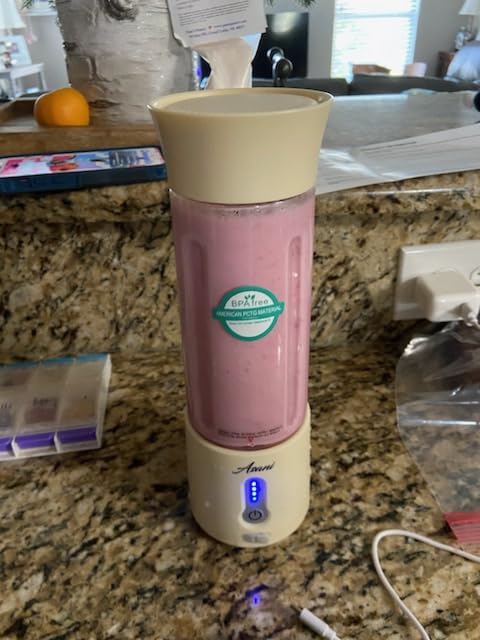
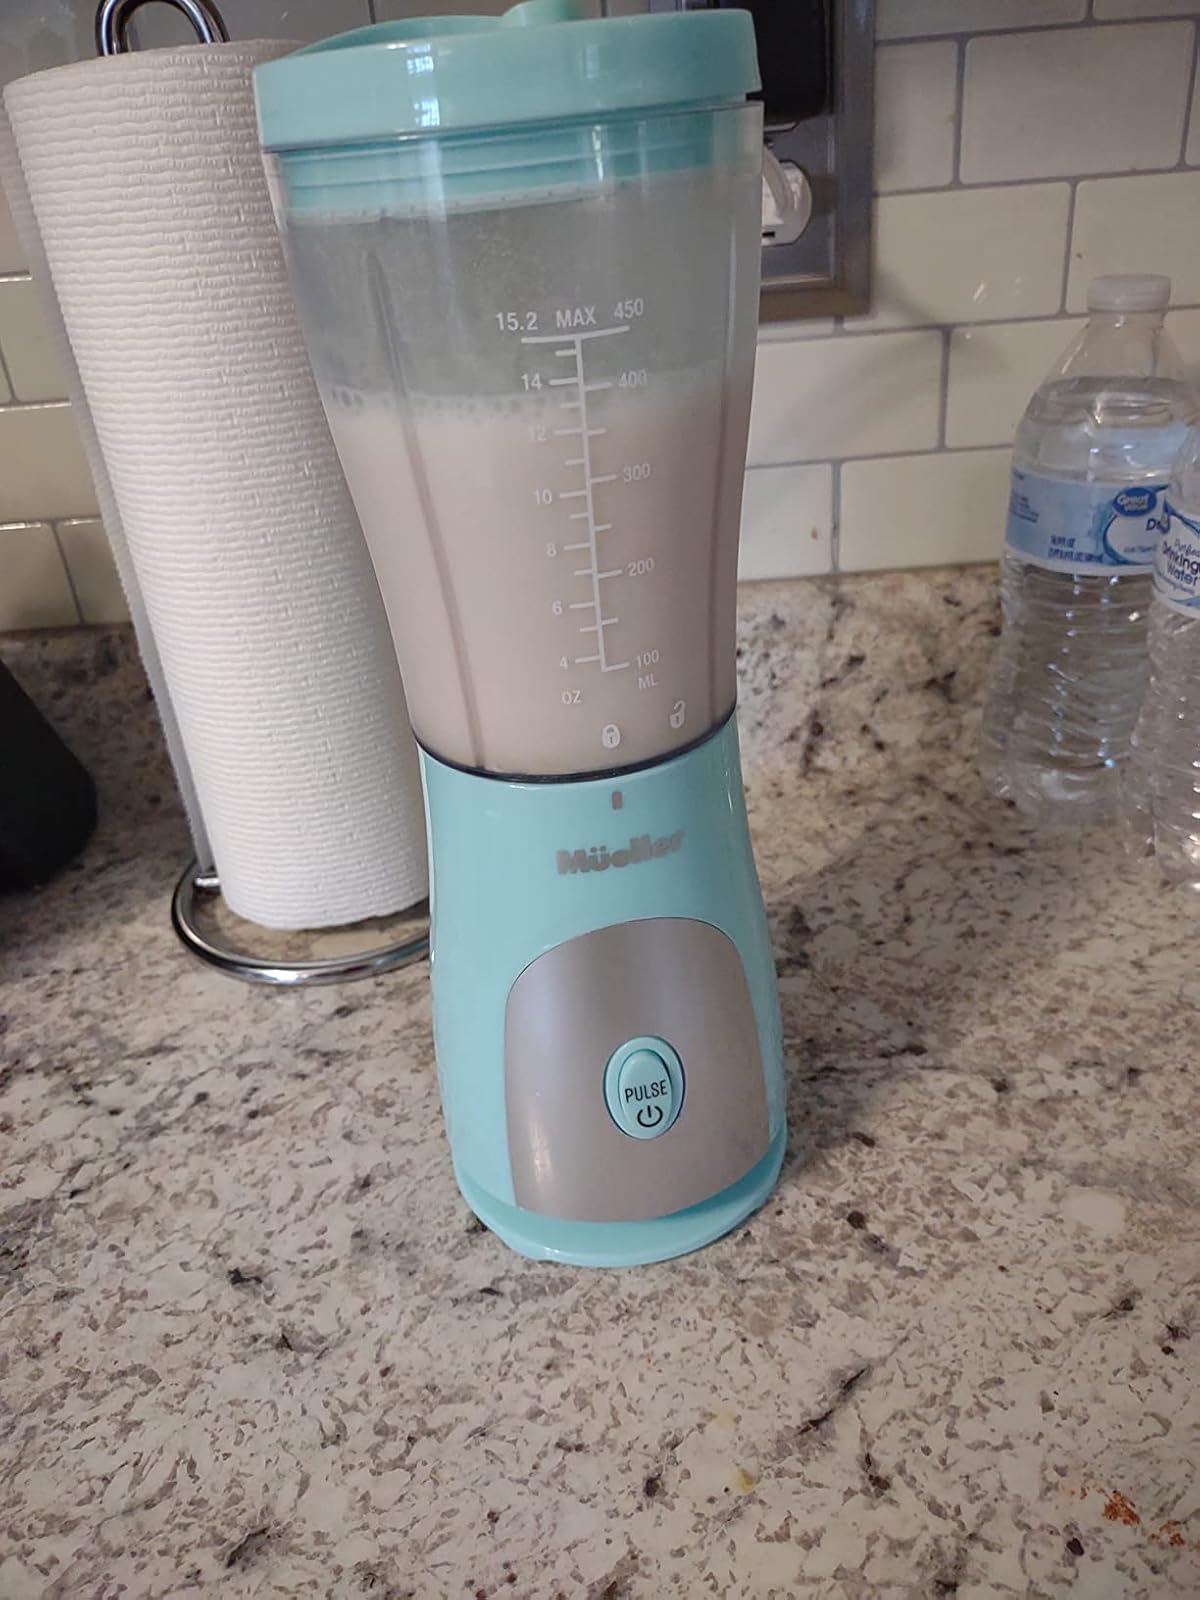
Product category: items_blender
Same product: no